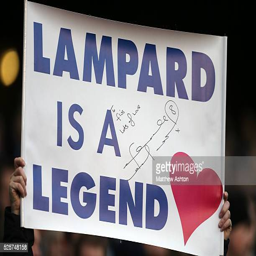
a fan holds up a sign saying soccer player is a legend which has been signed by soccer player